Blackpool

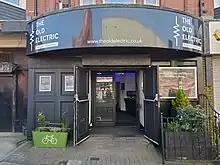
The Old Electric on Springfield Road

There is just one tier of local government covering Blackpool, being the unitary authority of Blackpool Council, which is based at Blackpool Town Hall on Talbot Square.